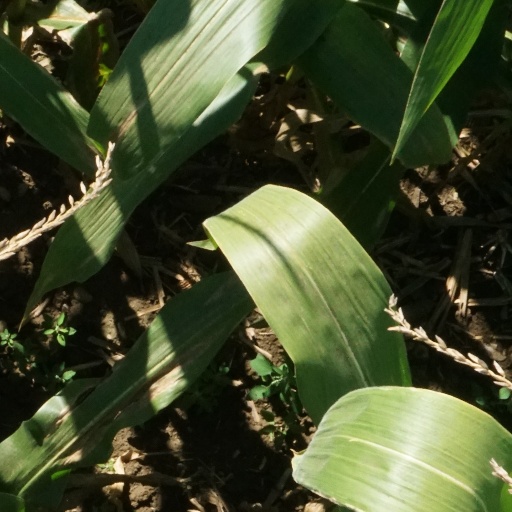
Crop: maize; corn